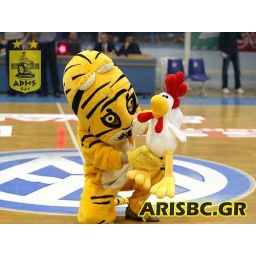
Our beloved lttle tiger rips the poor chicken (every year in Palais de Sport, Thessaloniki)